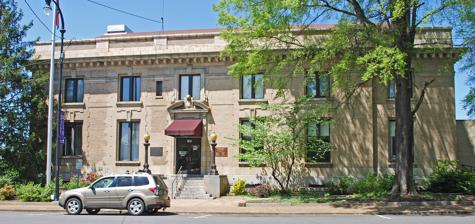
Building: Bradley County Courthouse Annex
Country: United States of America
Year built: 1835
Historic building in Cleveland, Tennessee Not to be confused with Bradley County Courthouse and Clerk's Office . United States historic place U.S. Post Office U.S. National Register of Historic Places U.S. Historic district Contributing property Bradley County Courthouse Annex Show map of Tennessee Show map of the United States Location 155 Broad Street NW, Cleveland , Tennessee Coordinates 35°09′38″N 84°52′35″W / 35.1606°N 84.8765°W / 35.1606; -84.8765 Area less than one acre Built 1911 ( 1911 ) Architect James Knox Taylor Part of Cleveland Commercial Historic District ( ID16000115 ) NRHP reference No. 83003023 Significant dates Added to NRHP June 30, 1983 Designated NRHP May 5, 2007 The Bradley County Courthouse Annex , known in the past as simply the U.S. Post Office or as the Old Main Post Office , is a historic building in downtown Cleveland, Tennessee built in 1911. It was listed on the National Register of Historic Places (NRHP) in 1983. History It was built on the site of a trading place named "Taylor's Place" operated in 1835 by Andrew Taylor, the first white settler to arrive in what is now called Cleveland, Tennessee, and his Indian wife. The structure, built in 1911, was designed by architect James Knox Taylor , who served as Supervising Architect for the U.S. Department of Treasury at the time. It includes elements of Second Renaissance Revival and Georgian Revival architectural styles:  these elements include "its symmetrical rectangular plan, large scale, quoins, massive cornice, and hipped roof with a flat deck." The building operated as the central headquarters for the Post Office in Bradley County until 1985. Since then it has housed the downtown postal station, with PO boxes and zip code 37364, and additional offices of the County Government, which is why it is known as the Courthouse Annex. It was listed on the NRHP on June 30, 1983, and was still known as the U.S. Post Office at the time. The building was renovated and restored in 2000. See also National Register of Historic Places listings in Bradley County, Tennessee References